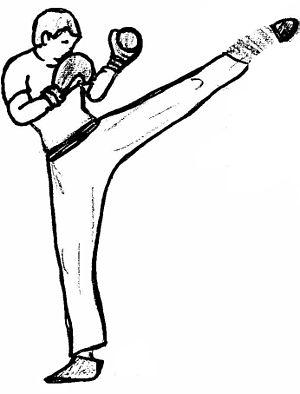
On appelle boxes pieds-poings, depuis les années 1980, les sports de combat de percussion avec gants de boxe se déroulant dans un ring et appartenant à la catégorie des boxes dites « sportives ». Les combattants utilisent, suivant le règlement, les techniques de jambe, les techniques de bras, les balayages et suivant le règlement, les techniques de projection. Le vocable « boxe pieds et poings » a été proposé au milieu des années 1970 par Alain Delmas.
Le semi-contact, aussi appelé points-fighting est une forme de karaté sportif originaire des États-Unis des années 1970.
Discipline artistique de compétition créée dans les années 2000 par la Fédération française de full contact et disciplines associées de type activité gymnique sur support musical. Elle reprend les concepts de pratique de l’aéro-kick et du cardio-kickboxing. Contrairement à ces deux disciplines elle se distingue par son respect des techniques du Full-contact.